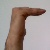
The image shows a hand gesture representing a space in Indian Sign Language.